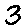
Label: 3